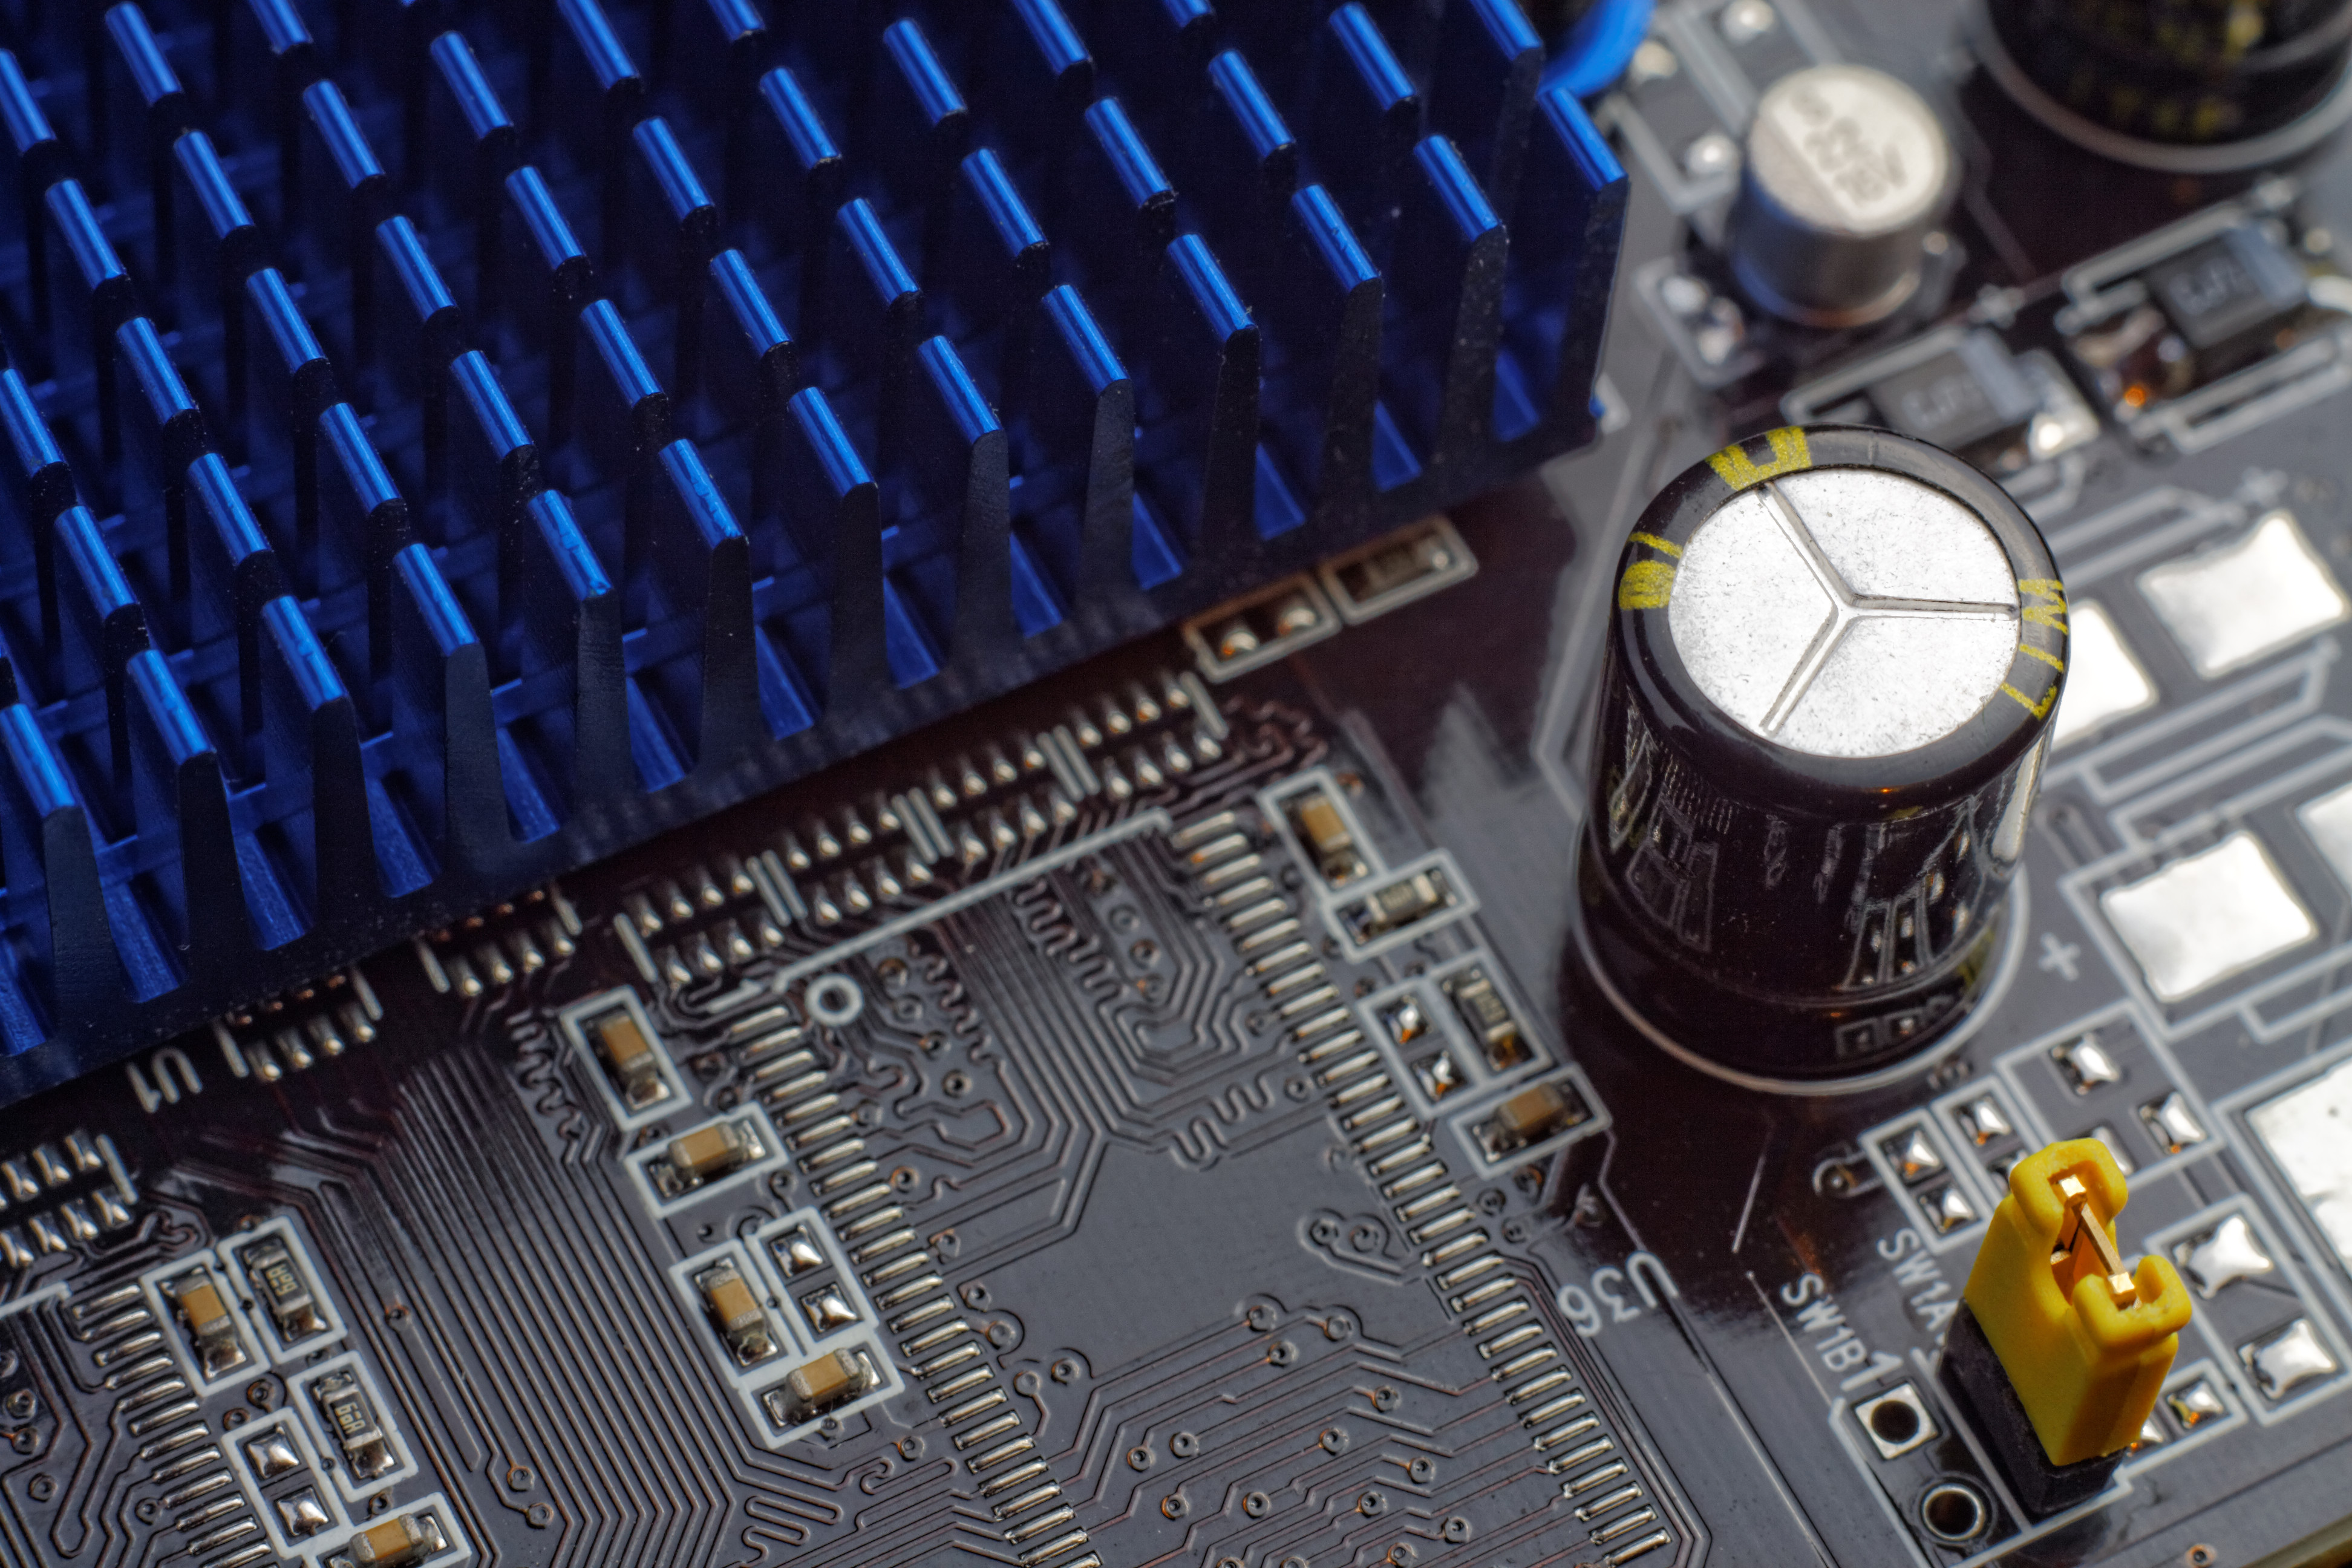
technology, electronics, complex, complexity, circuit board, microcontroller, electronic engineering, electronic device, computer hardware, personal computer hardware, mixing console